Rabbits and hares in art

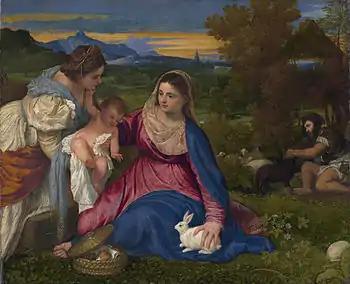
Titian, "Madonna of the Rabbit", Paris, Louvre, c. 1530

In Early Christian art, hares appeared on reliefs, epitaphs, icons and oil lamps although their significance is not always clear.